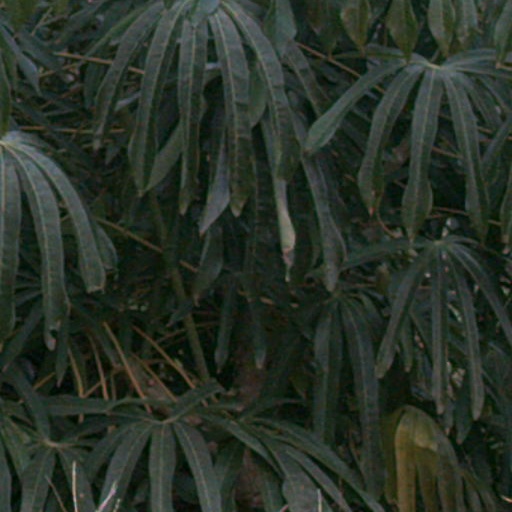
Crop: cassava